HD 101584

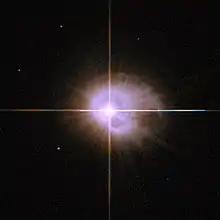
HD 101584 and the surrounding nebula, seen by Hubble

The Hubble Space Telescope image shows a diffuse circumstellar environment with a circular ring around HD 101584. ALMA mapped the nebula around HD 101584 and was able to map the region close to the central binary. The nebula consists of a central compact source, an equatorial density enhancement (disk), a high-velocity bipolar outflow and an hourglass structure surrounding the outflow. The outflow reaches a maximum velocity of about 150 km/s and is inclined to the line of sight by °. There is evidence for a second bipolar outflow with a different orientation from the major outflow. The inner disk, heated to 1540 K, currently has been sublimated by the increasing luminosity of the star.